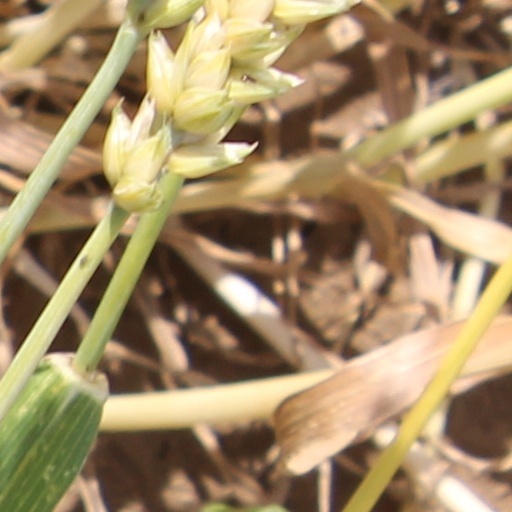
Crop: wheat